Jonah (Lorenzetto)

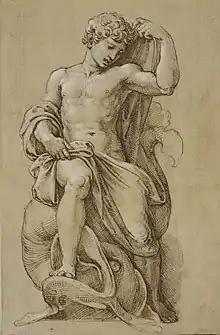
The statue of Jonah, drawing in the Royal Collection (c. 1520-23).

The statue of Prophet Jonah was part of the original decorative scheme of the chapel by Raphael. One of the main iconographic themes in the funerary chapel of Agostino Chigi was resurrection of the dead. In this context the adventure of Jonah, who was swallowed by a large fish and spewed out three days later by the command of God, was a symbol of overcoming death. Jesus himself said that this miraculous episode in the Old Testament prefigured his own resurrection: